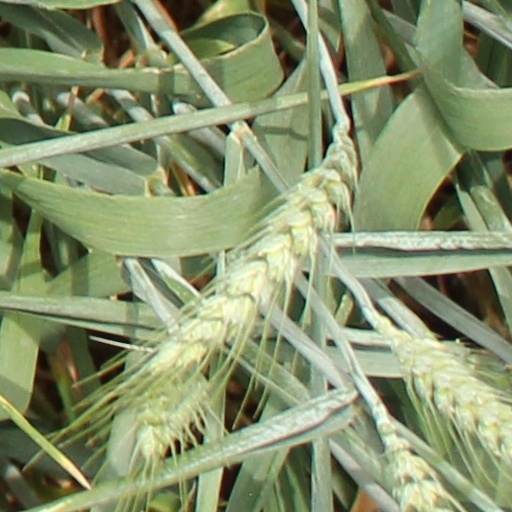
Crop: wheat